The Nickel-Hopper

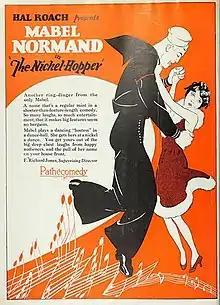
Film poster

The Nickel-Hopper is a 1926 American short silent comedy film starring Mabel Normand and featuring Oliver Hardy and Boris Karloff in minor uncredited roles. The film title refers to a taxi dancer's share of the dime ticket price for each dance at dance halls.